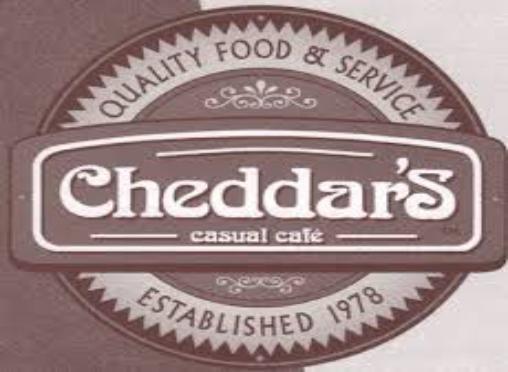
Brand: Cheader's
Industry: Food